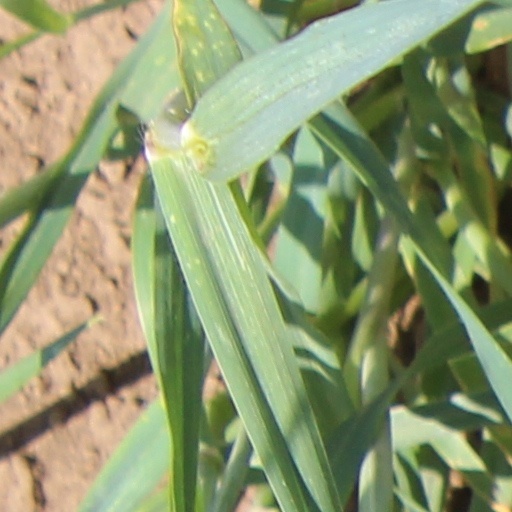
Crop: wheat